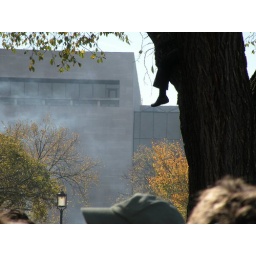
shoe of person in tree